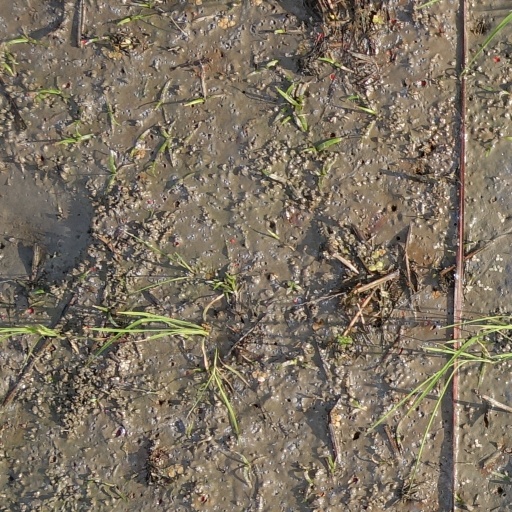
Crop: rice